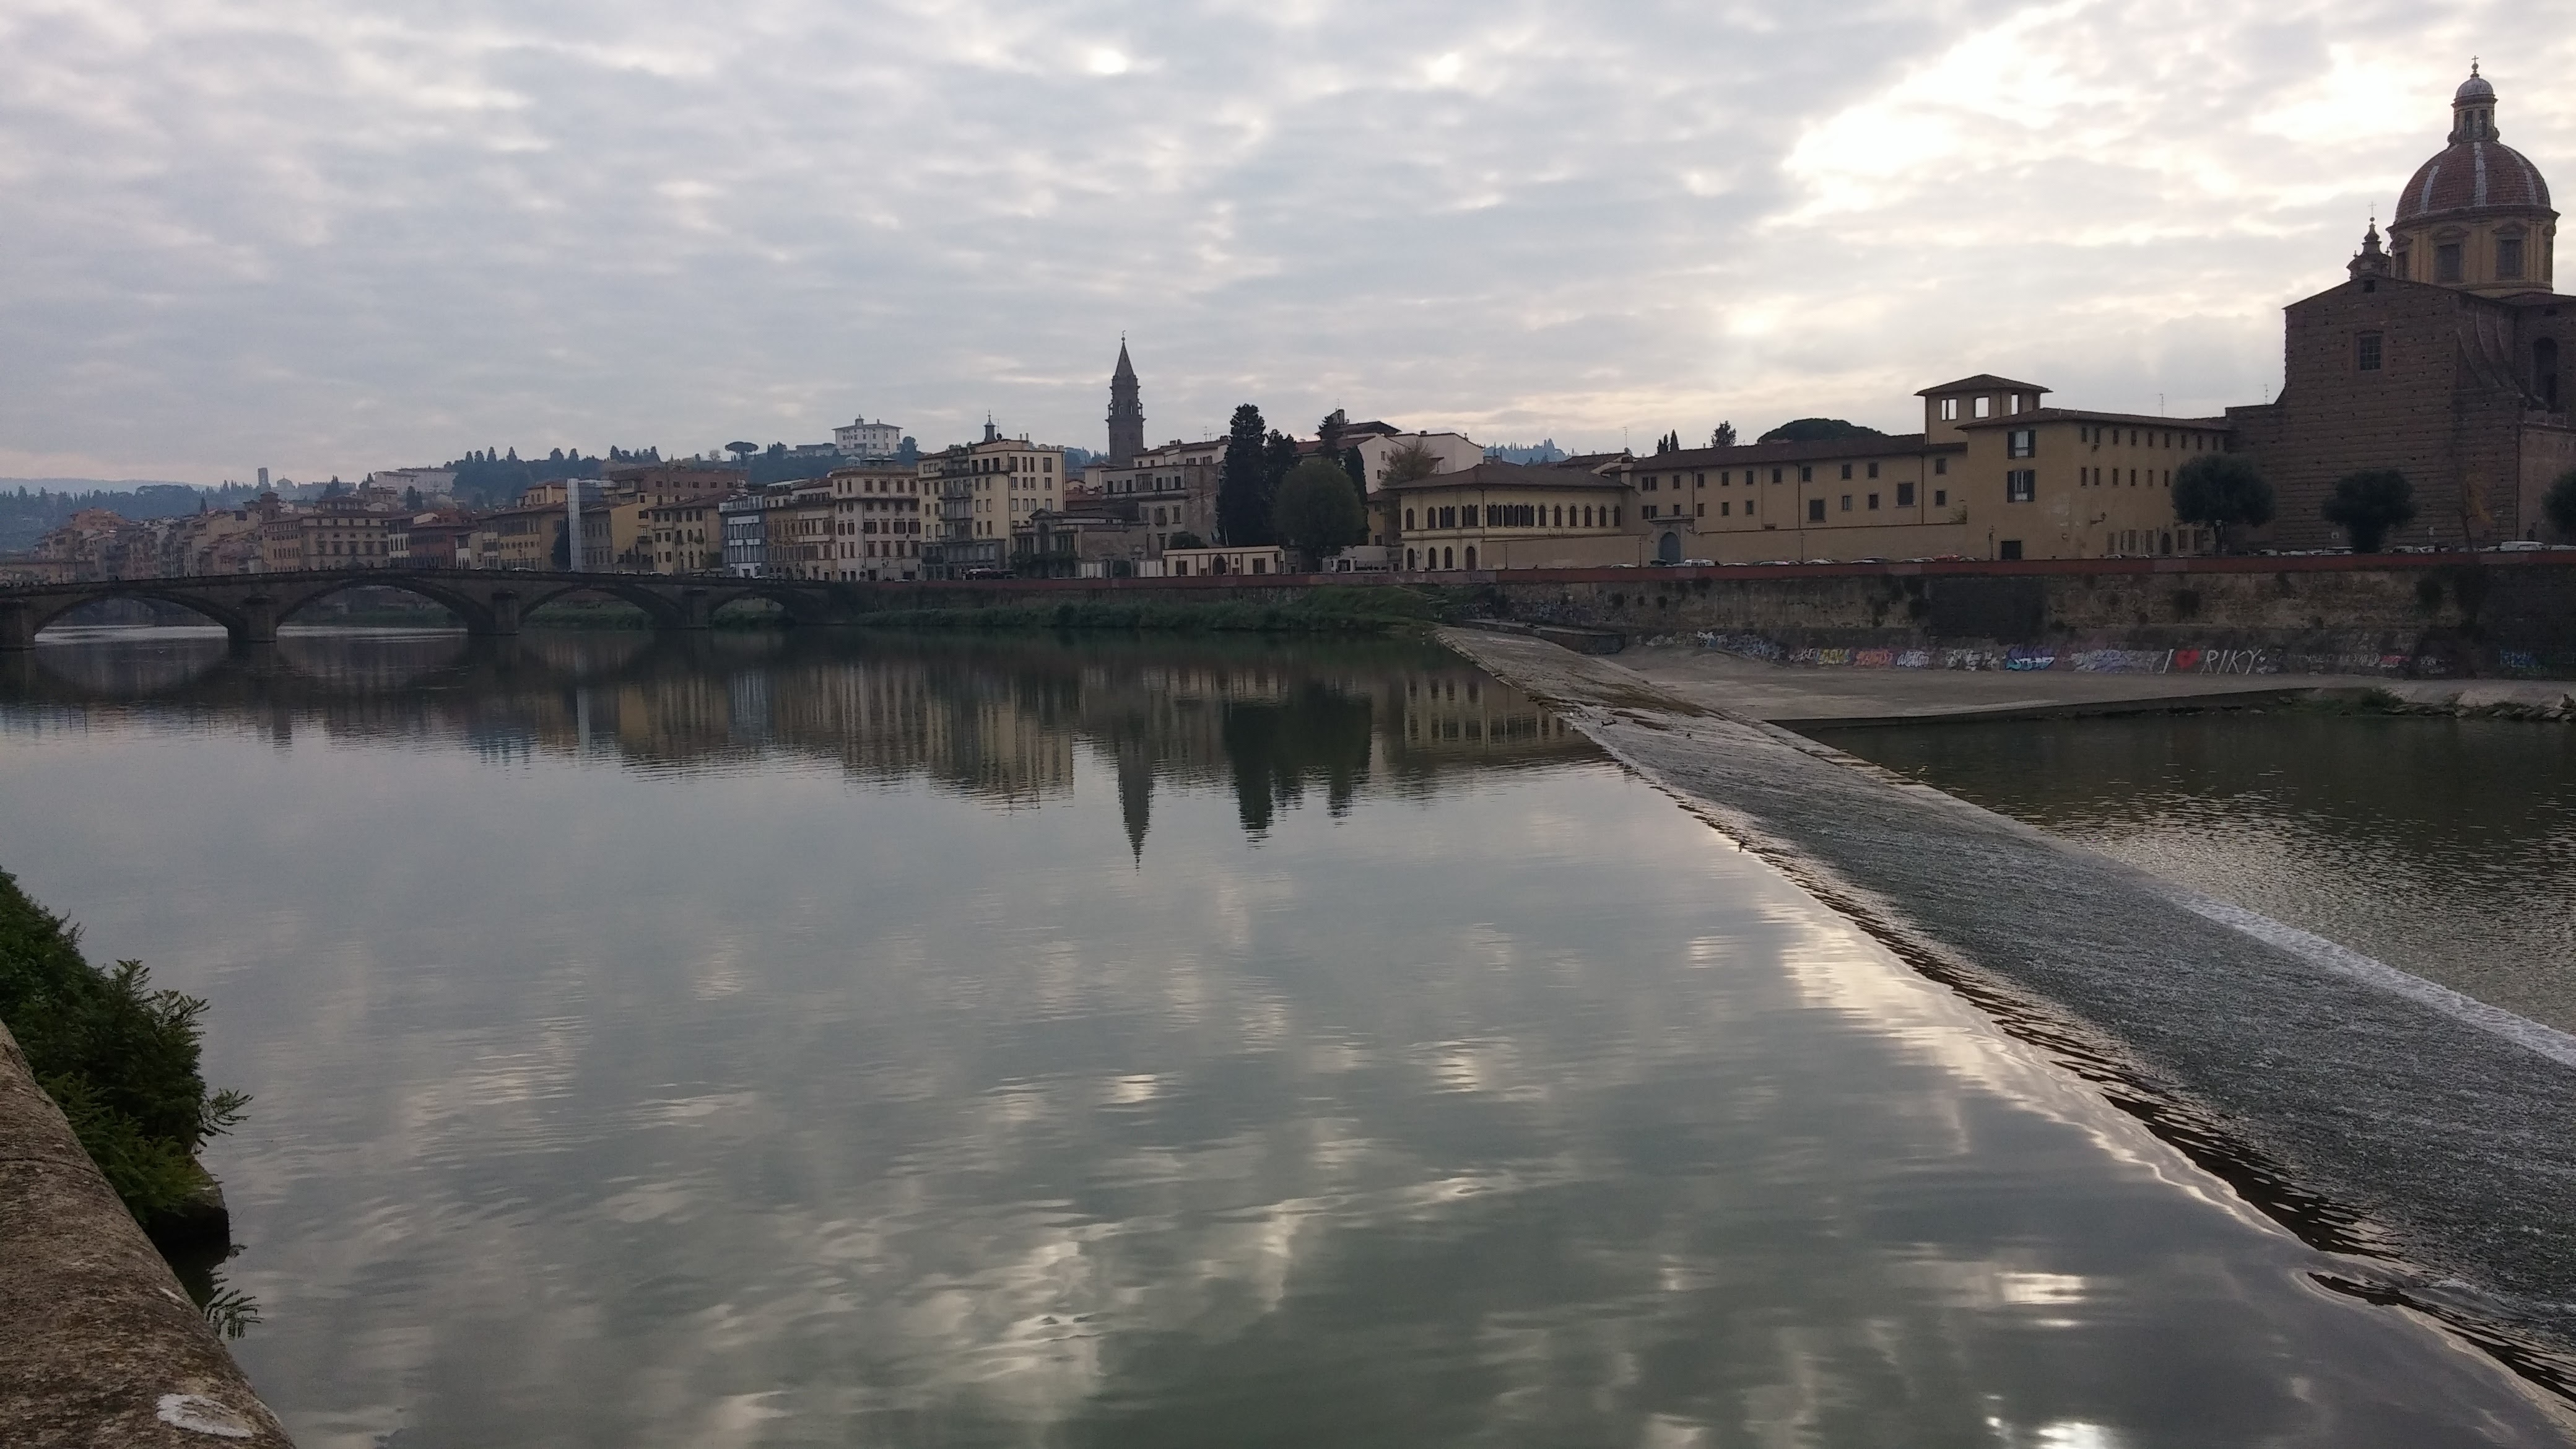
sea, coast, water, bridge, morning, river, canal, cityscape, reflection, reservoir, waterway, body of water, channel